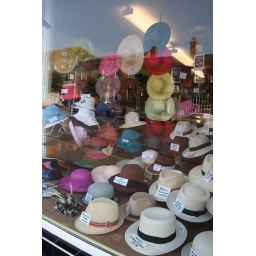
Reflections of the high street in the shop window